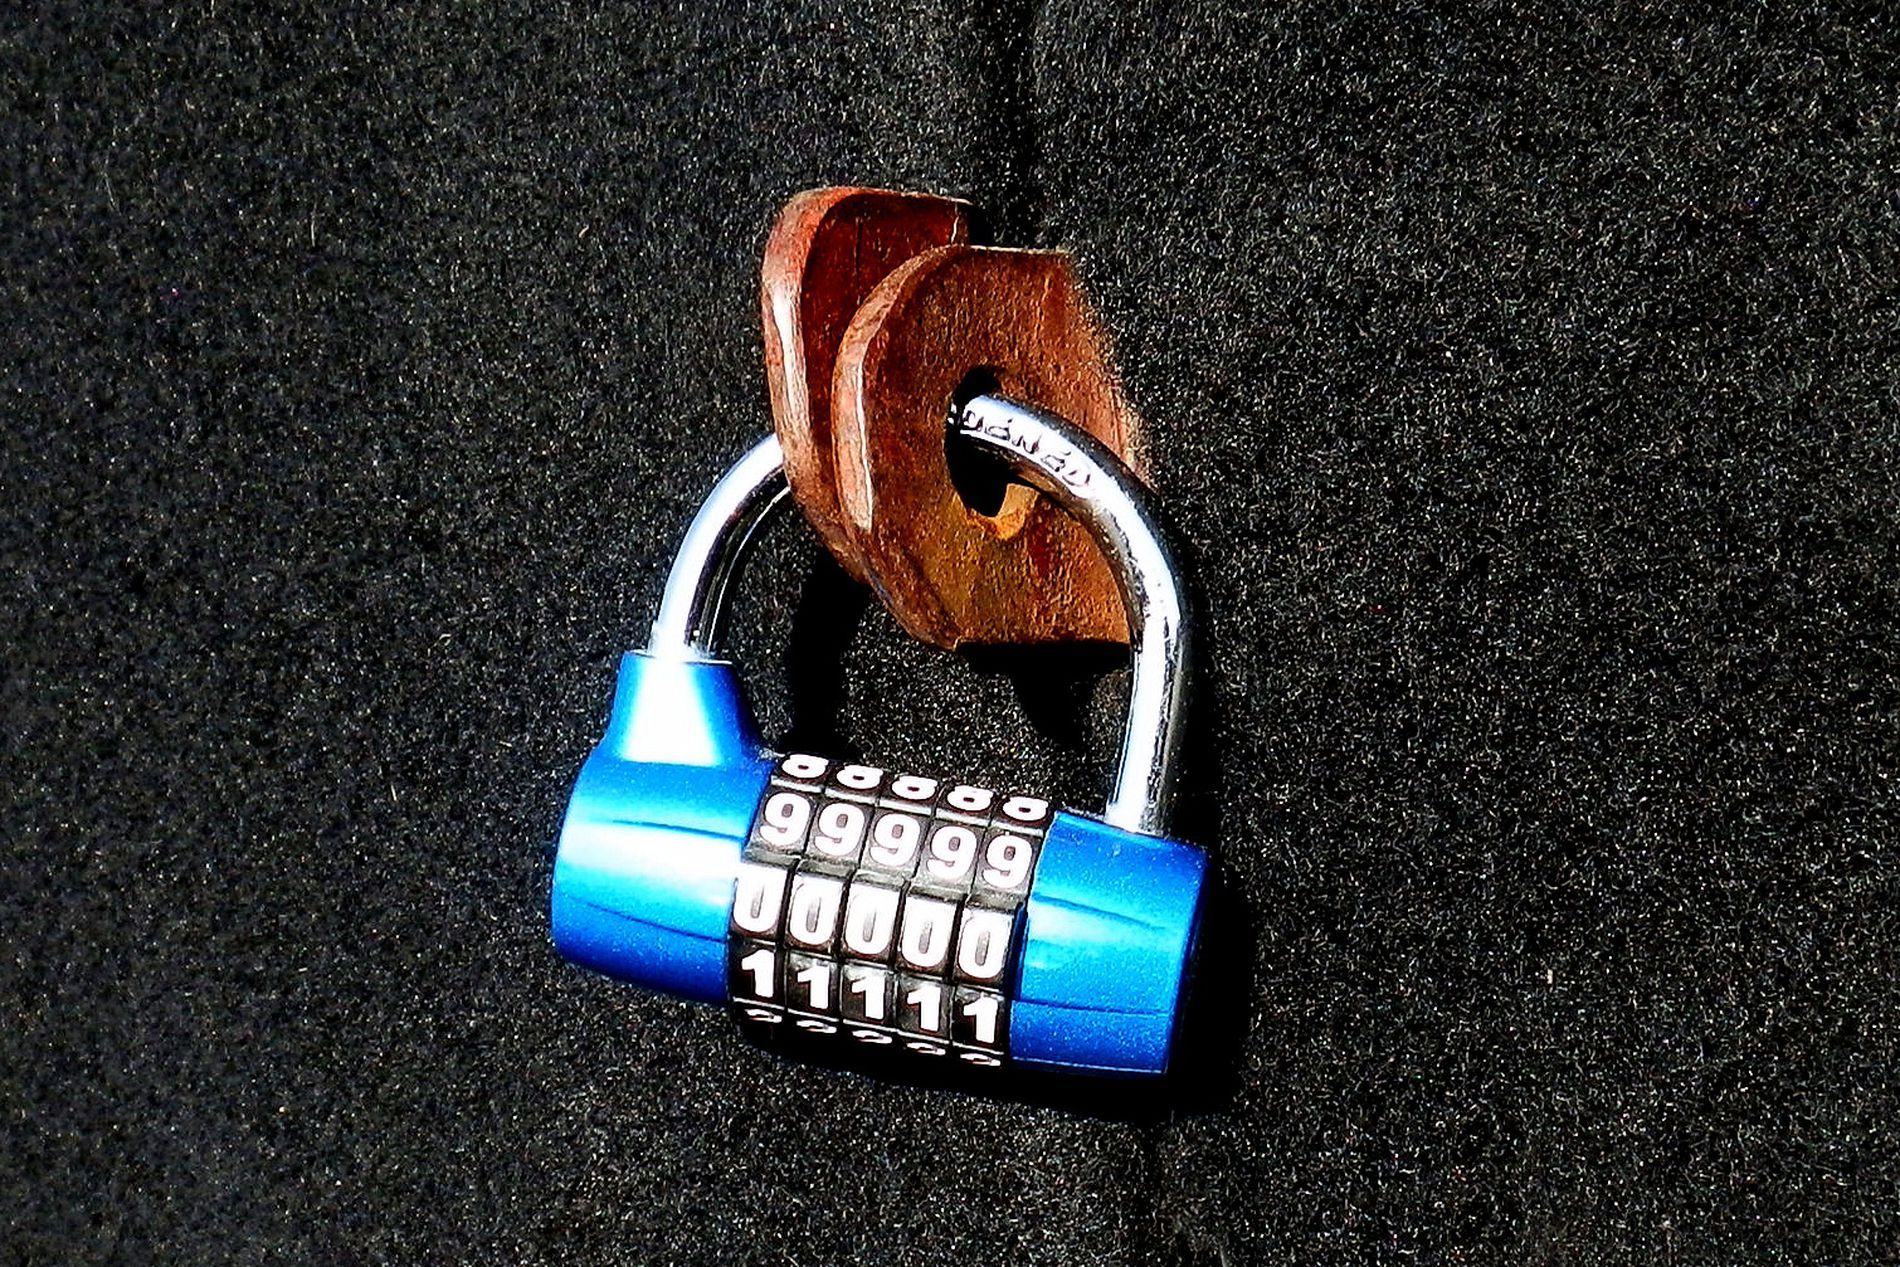
combination padlock
This image is a combination padlock with five number dials.
The lock is photographed against a black background, Mostly black sponge
A  photograph of a combination padlock, against a dark background.
Slightly angled overhead view.
Color Palette blue, silver, brown, and black.
Lighting Studio lighting.
Photography Style  Product photography.
Labels: Lock, Wristwatch, Combination Lock, black sponge
Camera: OLYMPUS IMAGING CORP. SZ-10
Aperture: F3.1
Exposure: 1/400 sec
ISO: 100
Focal length: 5.0 mm